Speed skating at the 2006 Winter Olympics – Women's team pursuit

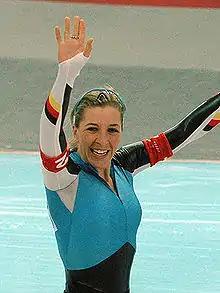
Anni Friesinger after winning the gold medal

Teams had to select three skaters for each round of the team pursuit, but all skaters who participated in at least one round earned a medal, and are mentioned in the overall results below.